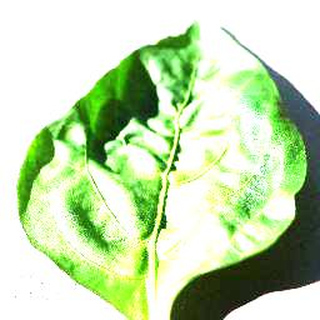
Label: healthy_bell_pepper